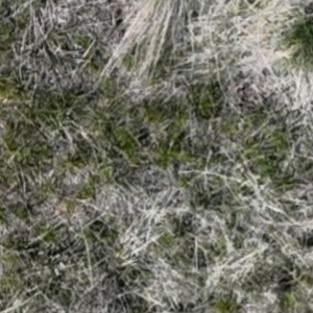
Month: may